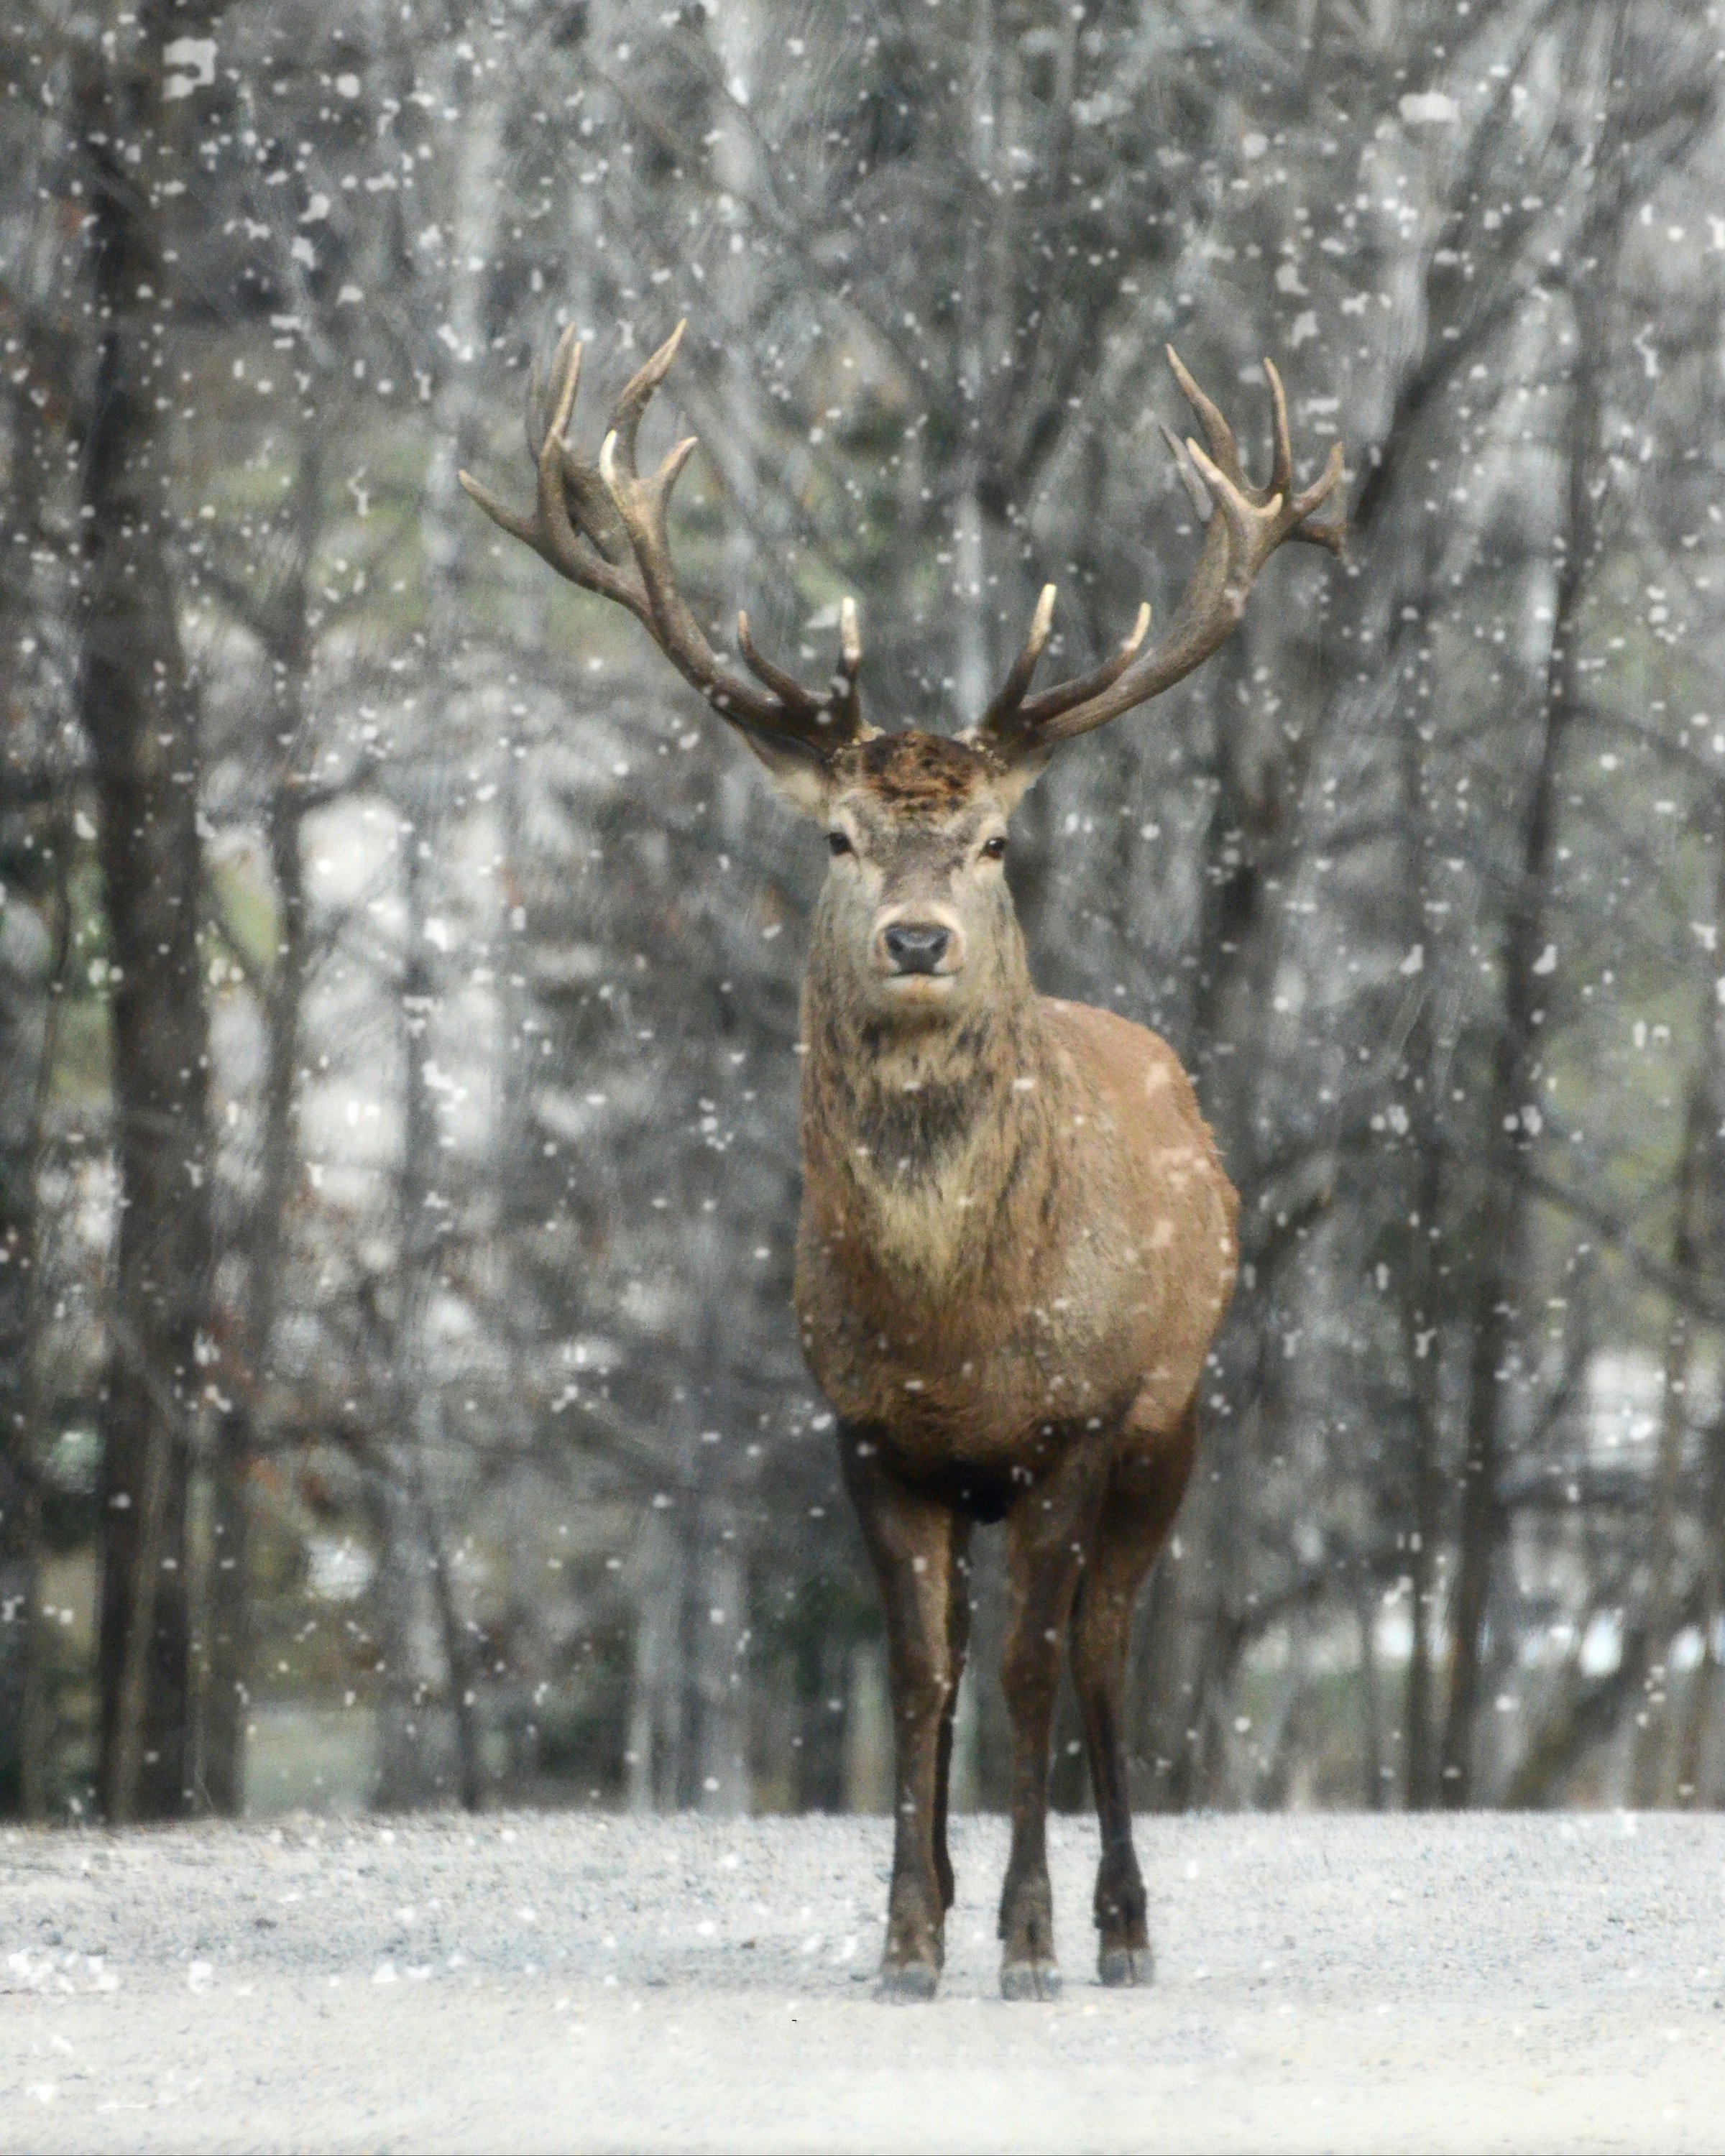
nature, forest, snow, winter, animal, male, wildlife, wild, deer, natural, brown, mammal, fauna, outdoors, canada, reindeer, vertebrate, elk, white tailed deer, winter scene